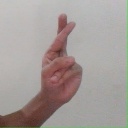
अक्षर: र